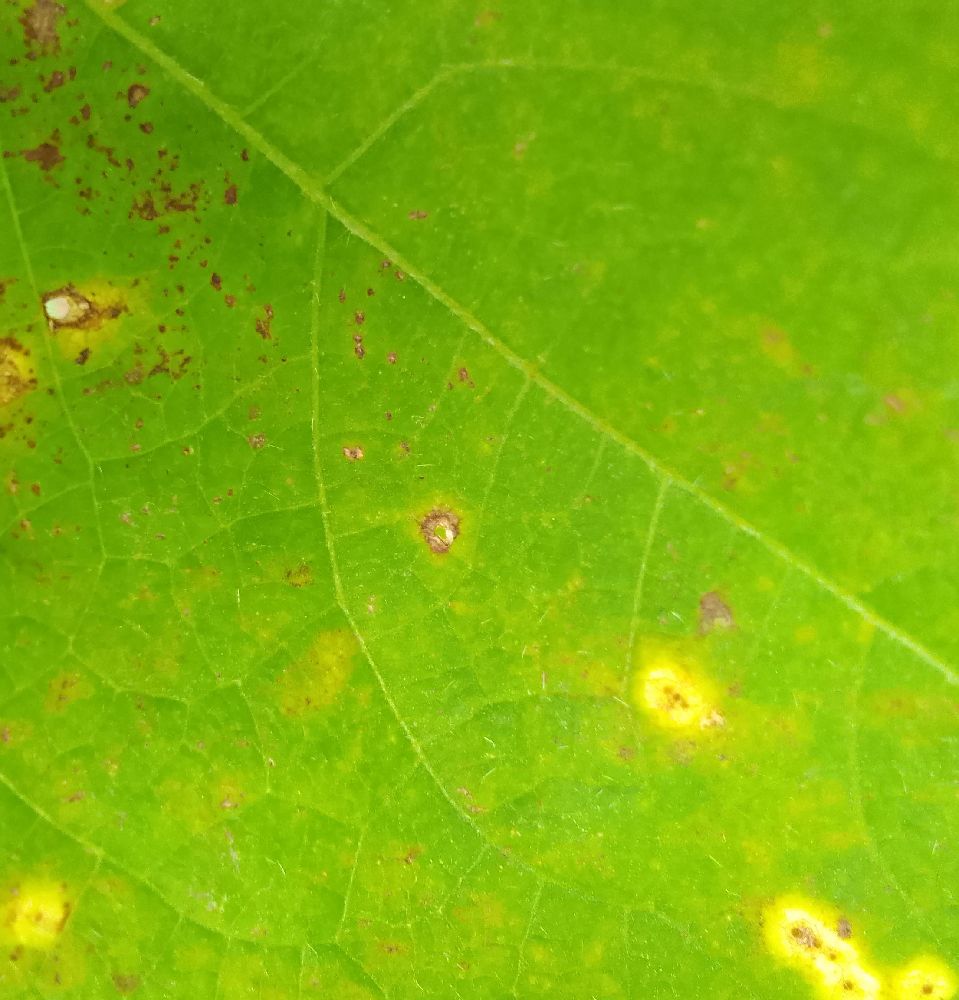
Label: rust